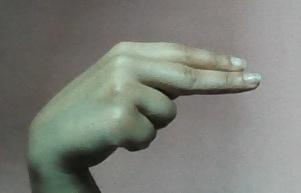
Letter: ain